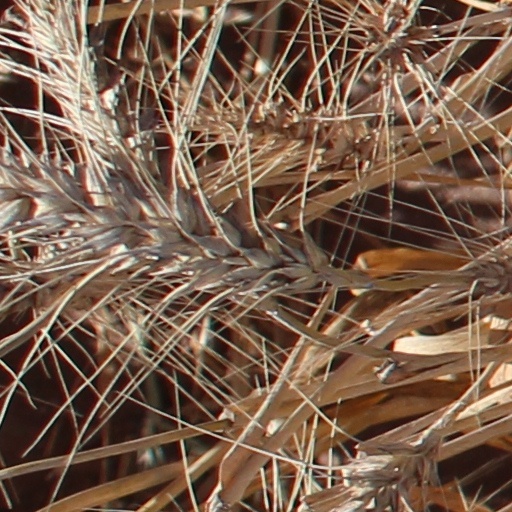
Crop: wheat